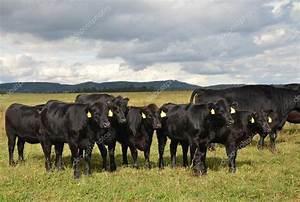
cow